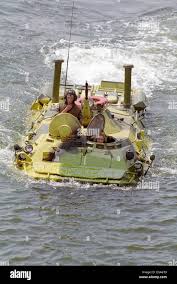
Label: BTR